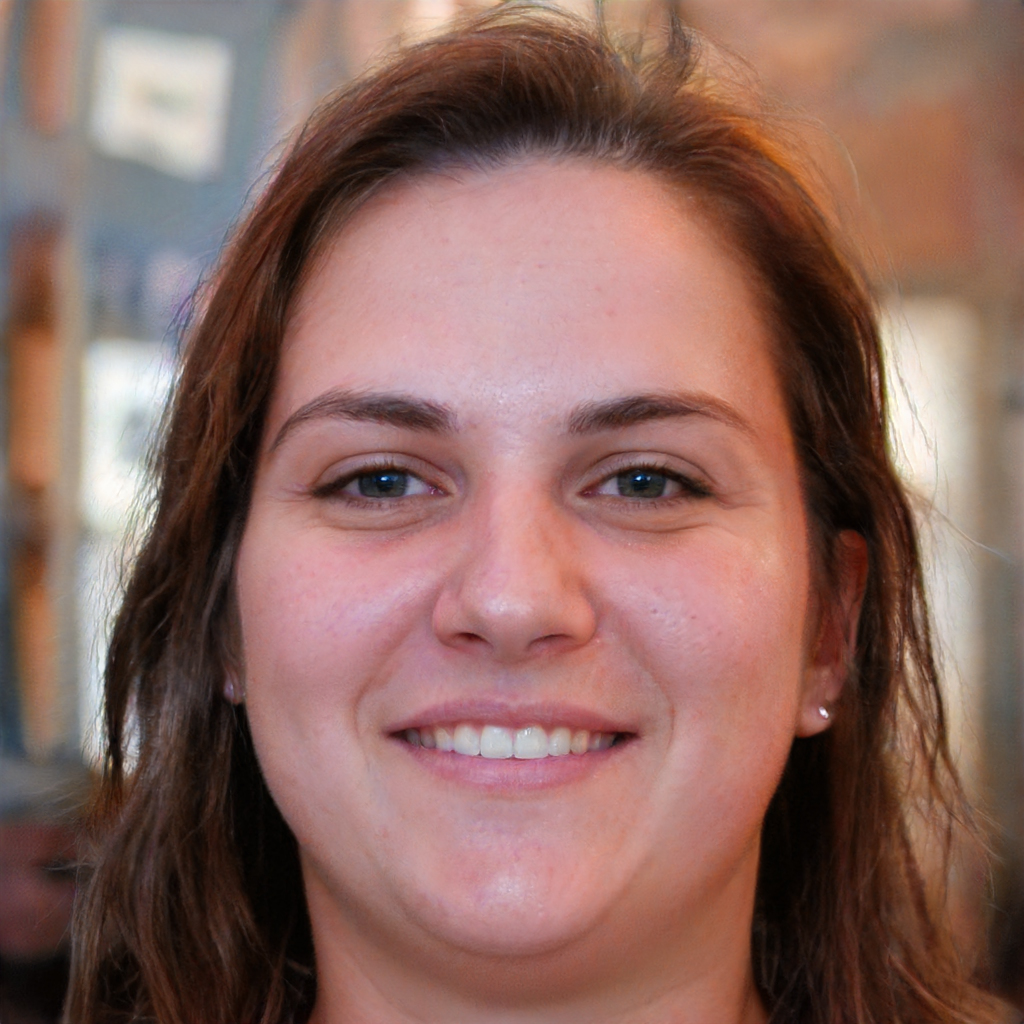
Gender: Female